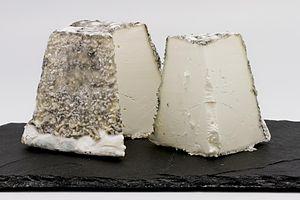
Valençay est une appellation d'origine désignant un fromage de chèvre au lait cru du Berry, et de la région Centre-Val de Loire, en France. Elle reprend le nom de la commune homonyme.
Nouans-les-Fontaines est une commune française du département d'Indre-et-Loire, dans la région Centre-Val de Loire.